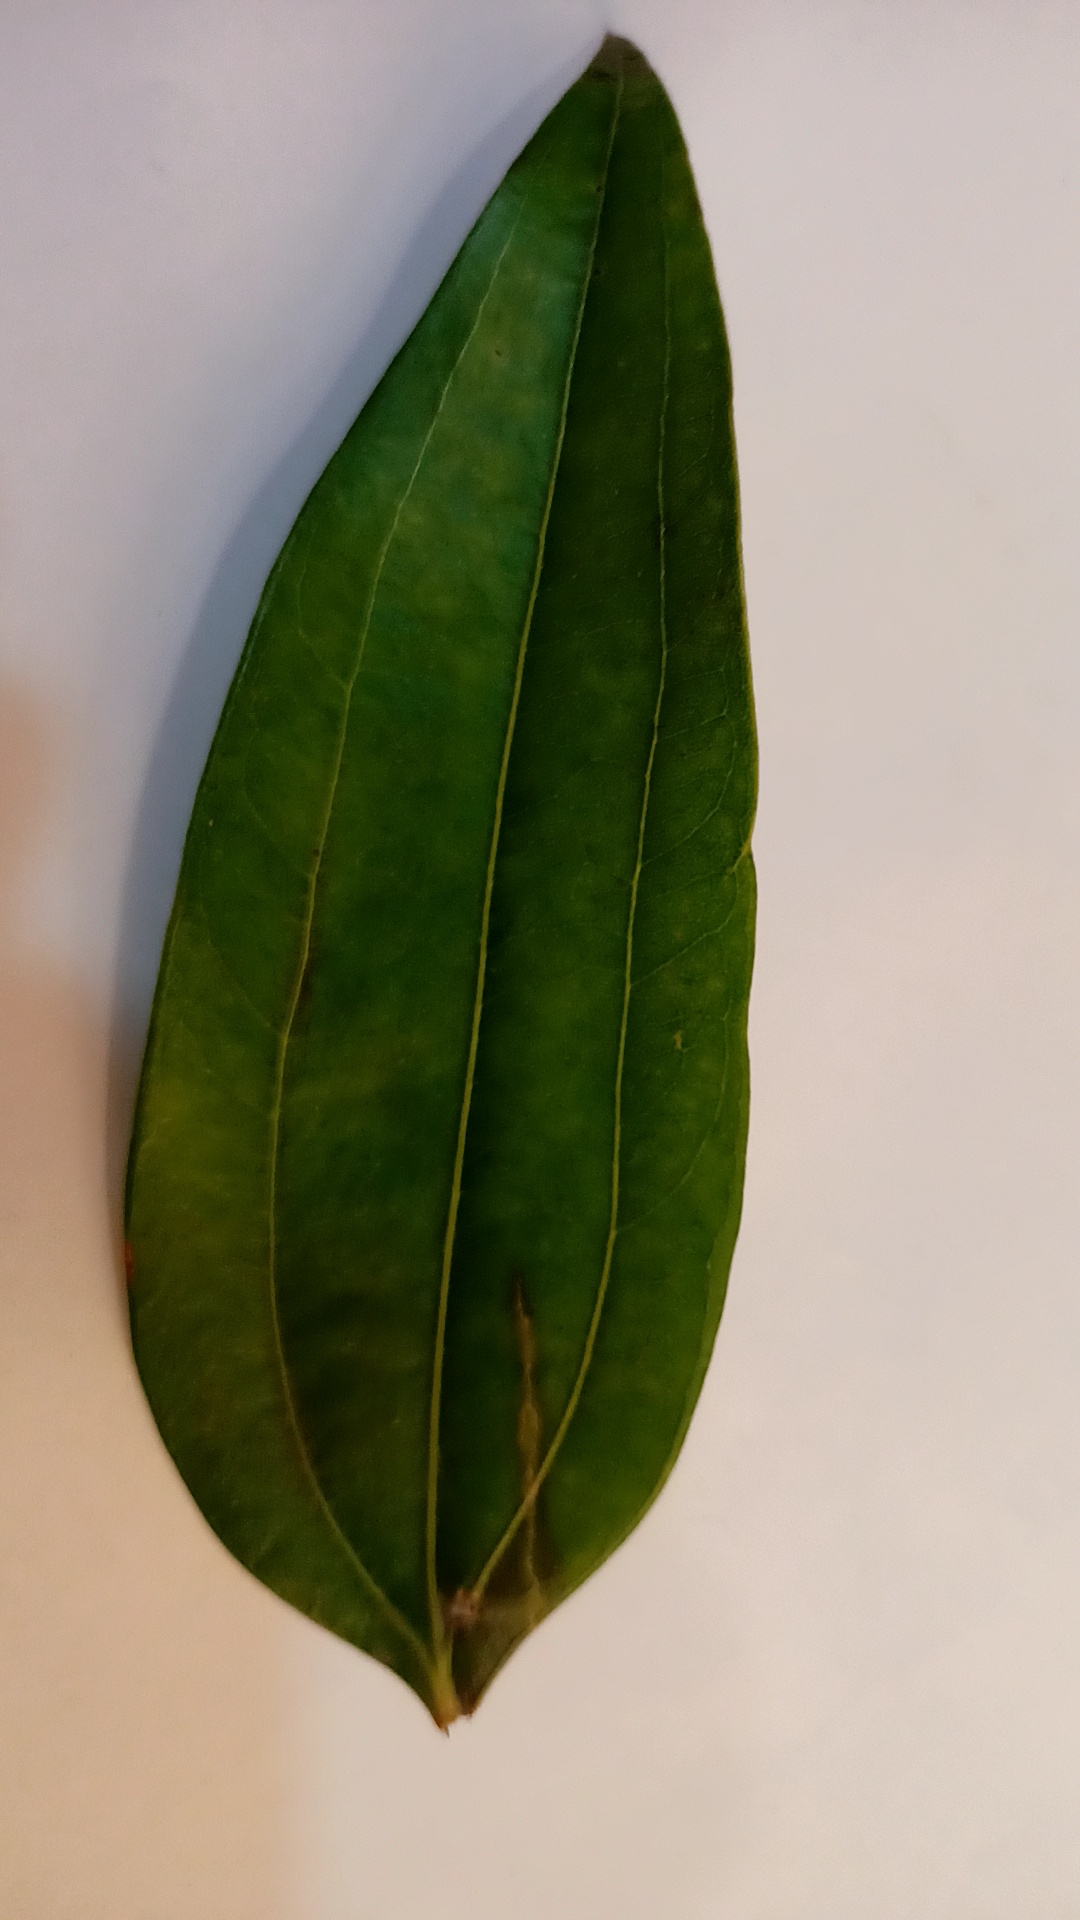
Label: Disease